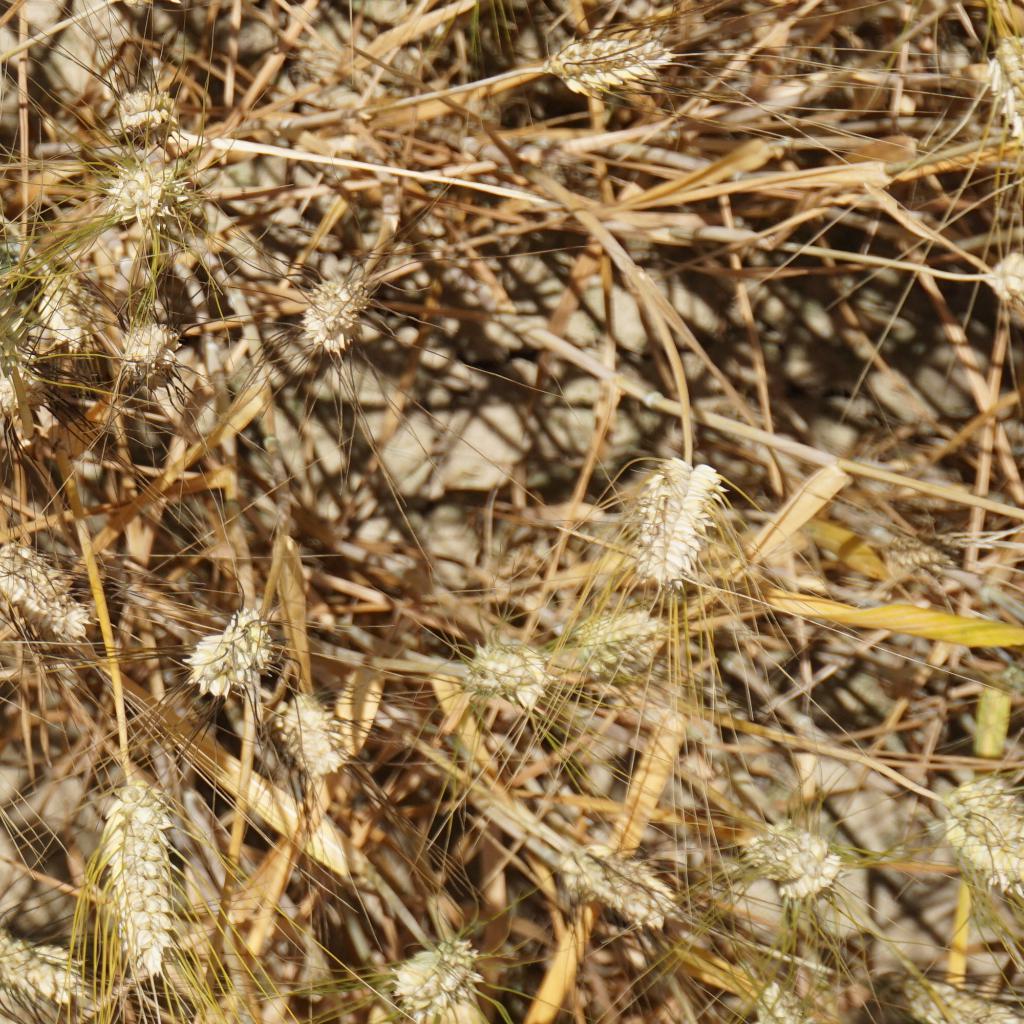
Country: France
Location: Gréoux
Wheat development stage: Filling - Ripening